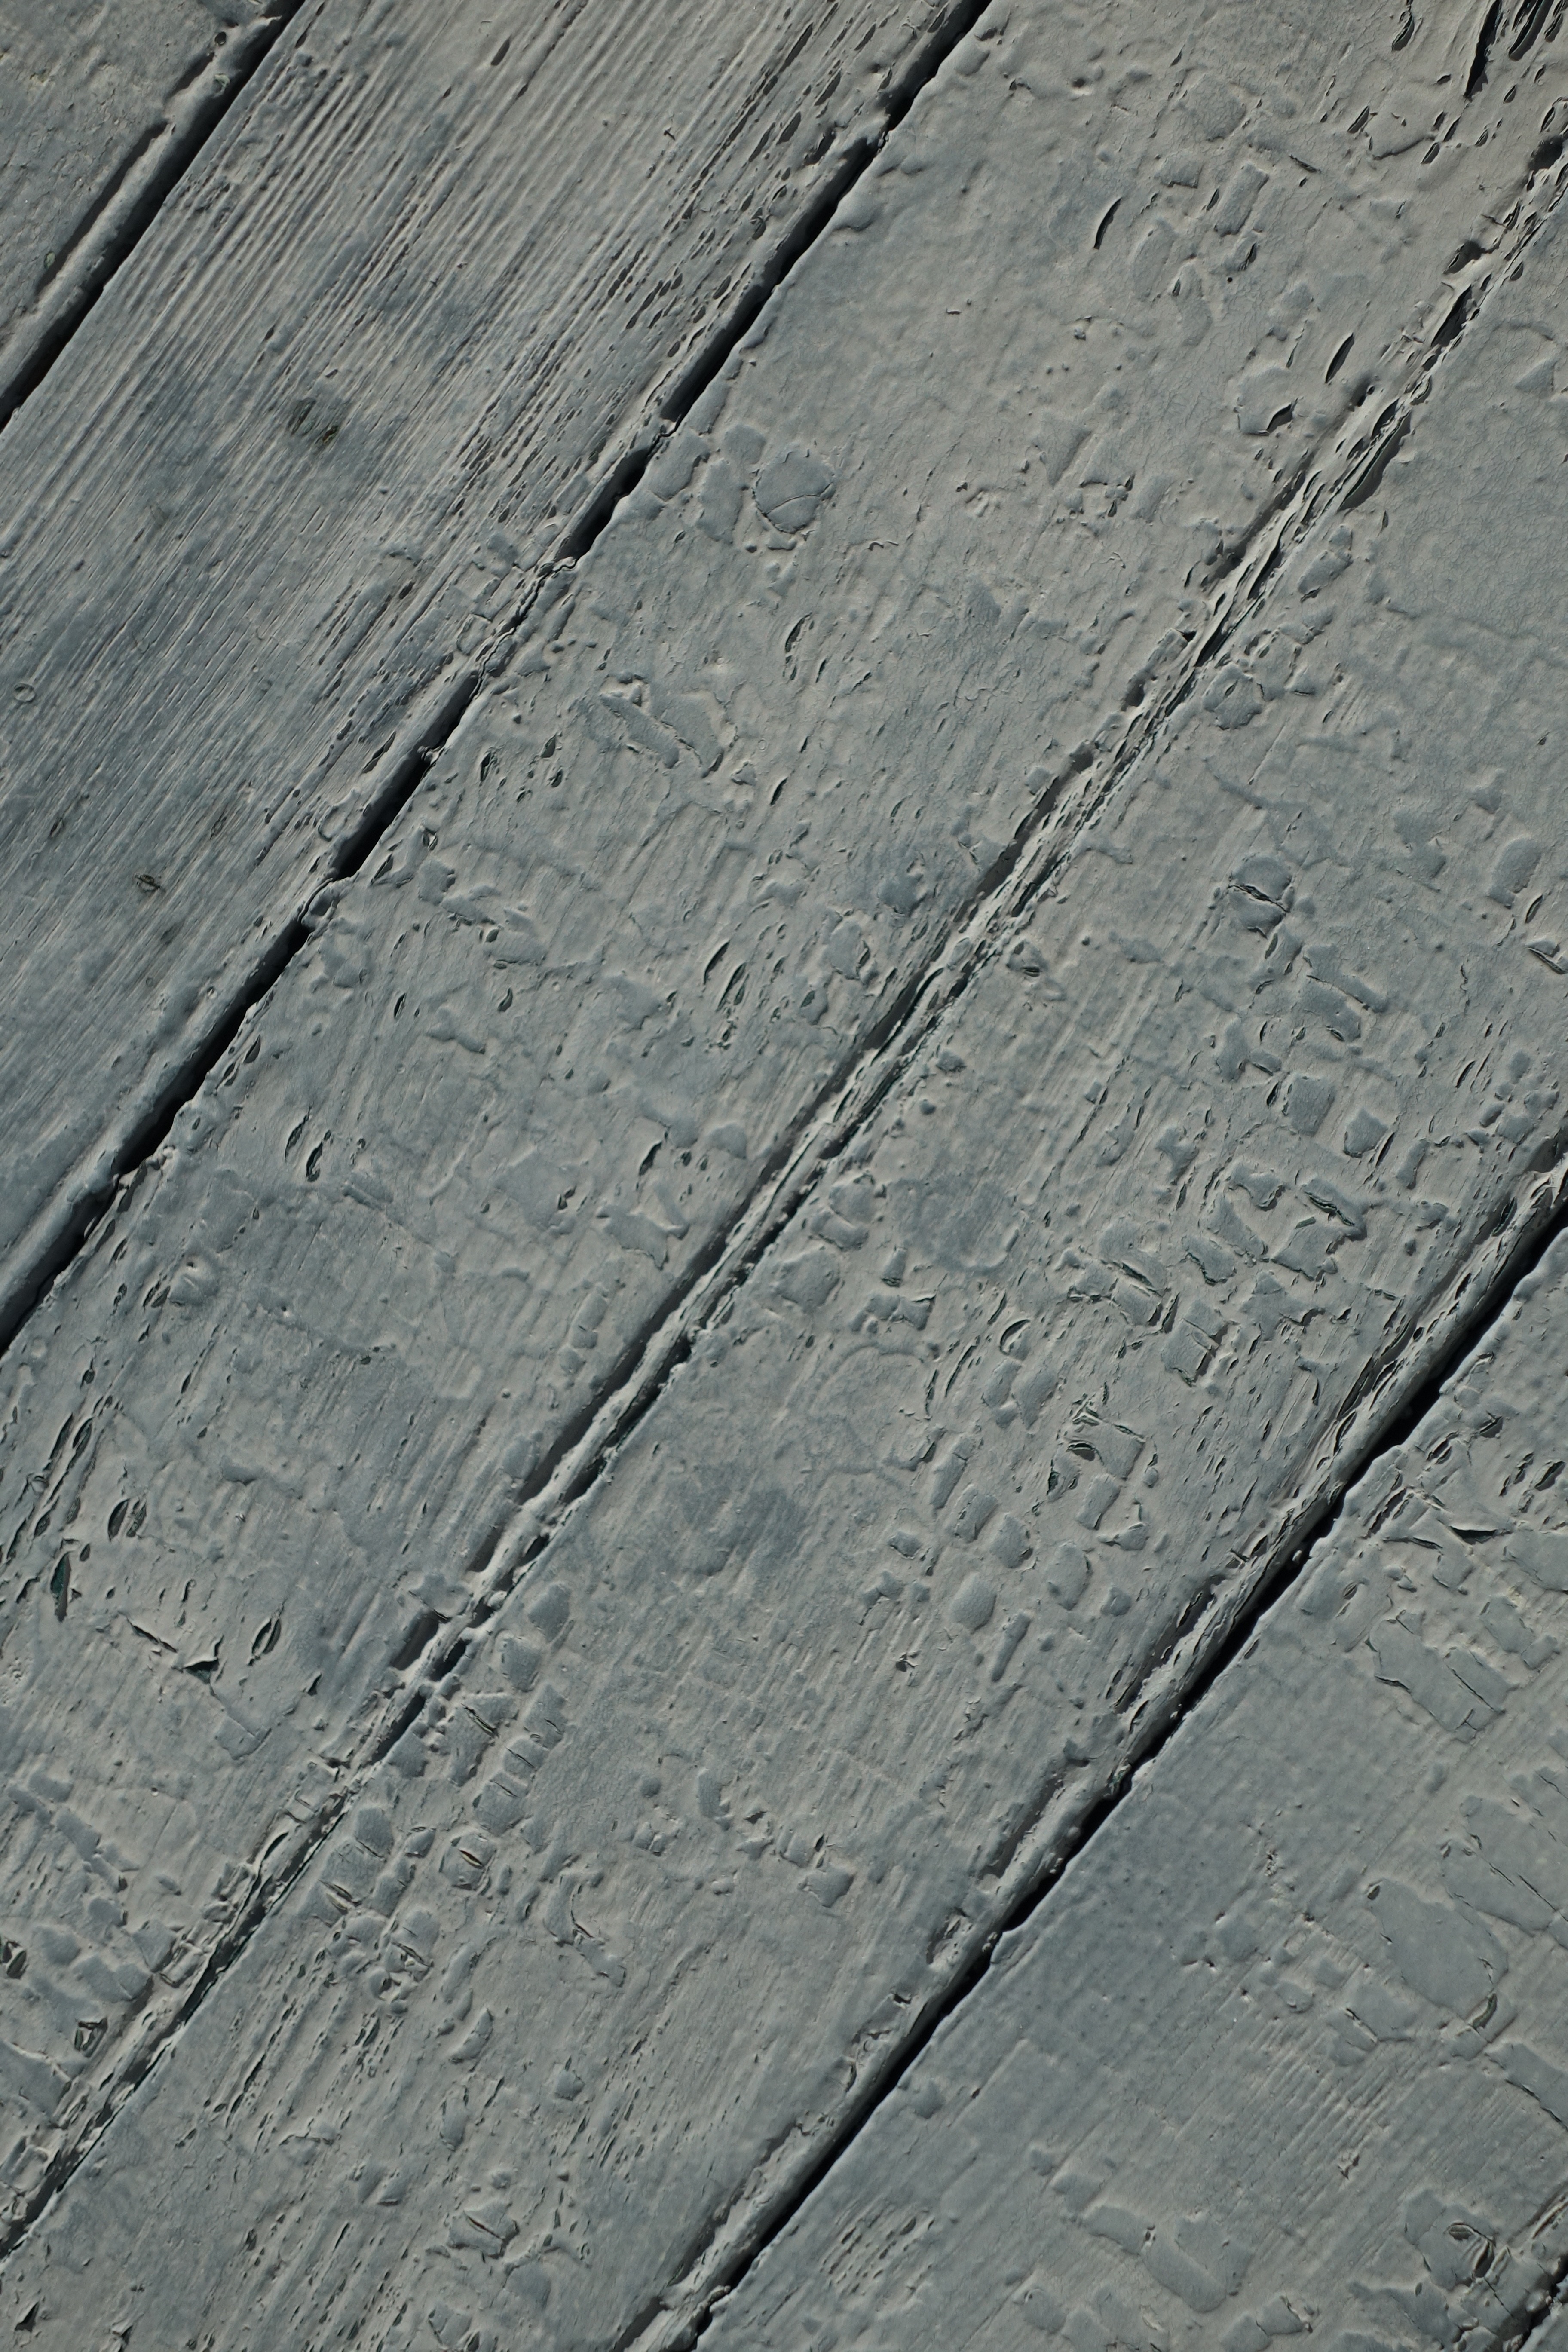
architecture, wood, vintage, texture, floor, roof, old, wall, asphalt, line, green, soil, paint, door, material, concrete, weathered, lines, wooden, flooring, road surface, outdoor structure